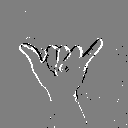
ASL letter: y